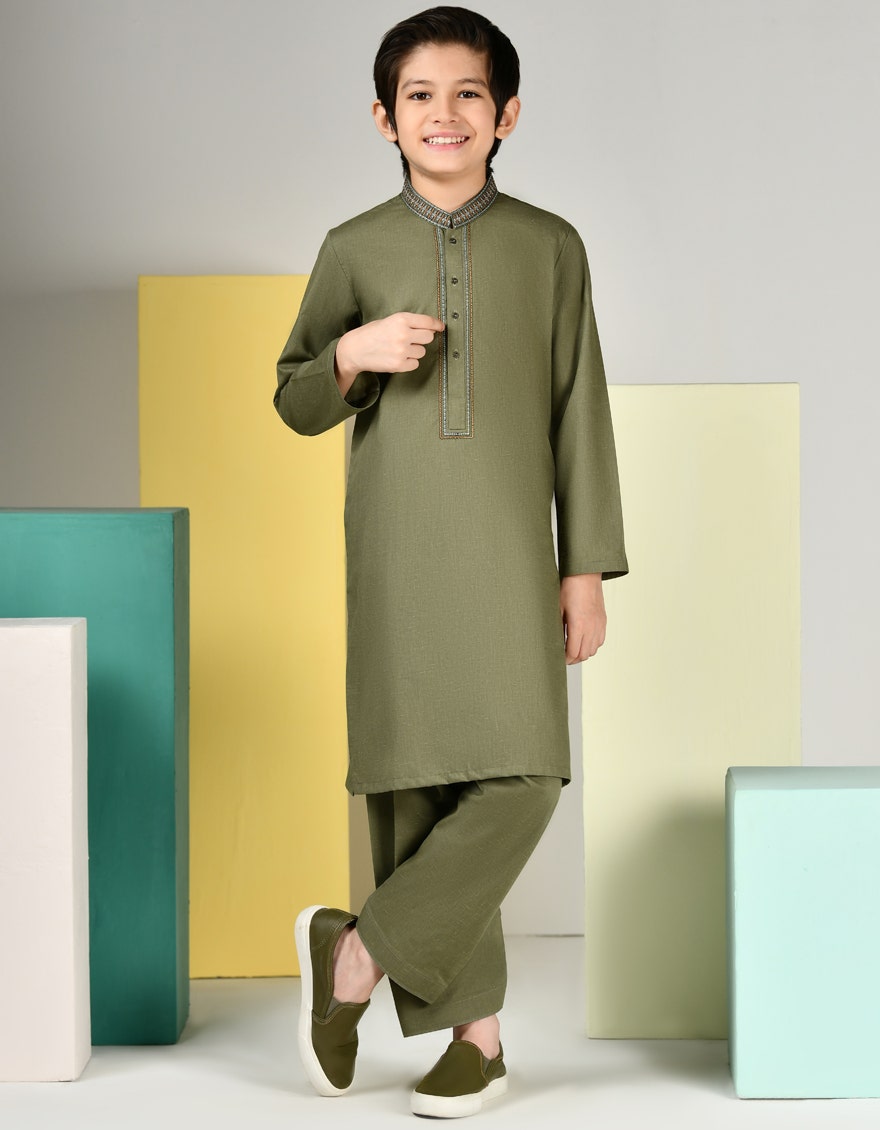
khaki kidswear kurta pants